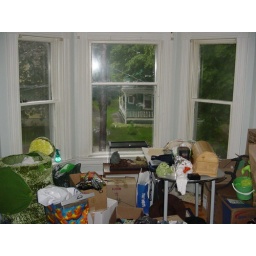
view from lila's room..i actually live in the green house now, thats my living room window